Moshe Dayan

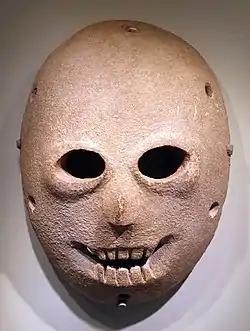
Pre-Pottery Neolithic B <a href="https%3A//www.imj.org.il/en/collections/334459">Mask, acquired by Dayan from "Hirbat Duma"

Moshe Dayan was covering the Vietnam War to observe modern warfare up close after he left political life. Moreover, he was on patrol as an observer with members of the US Marine Corps. Although Dayan did not take part in most of the planning before the Six-Day War of June 1967, he personally oversaw the capture of East Jerusalem during the 5–7 June fighting. During the years following the war, Dayan enjoyed enormous popularity in Israel and was widely viewed as a potential Prime Minister. At this time, Dayan was the leader of the hawkish camp within the Labor government, opposing a return to anything like Israel's pre-1967 borders. He once said that he preferred Sharm-al-Sheikh (an Egyptian town on the southern edge of the Sinai Peninsula overlooking Israel's shipping lane to the Red Sea via the Gulf of Aqaba) without peace, to peace without Sharm-al-Sheikh. He modified these views later in his career and played an important role in the eventual peace agreement between Israel and Egypt.